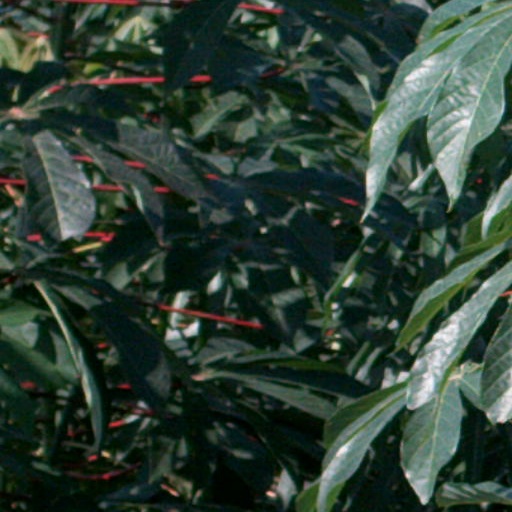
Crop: cassava